Lancaster House Treaties

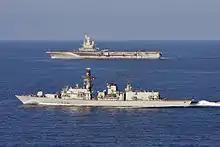
HMS "Kent" (foreground) collaborating with the French carrier "Charles de Gaulle" off Djibouti

France and UK agreed that they would pursue closer co-operation across the board between NATO and the EU, and a lasting partnership between NATO and Russia based on practical co-operation and reciprocity.